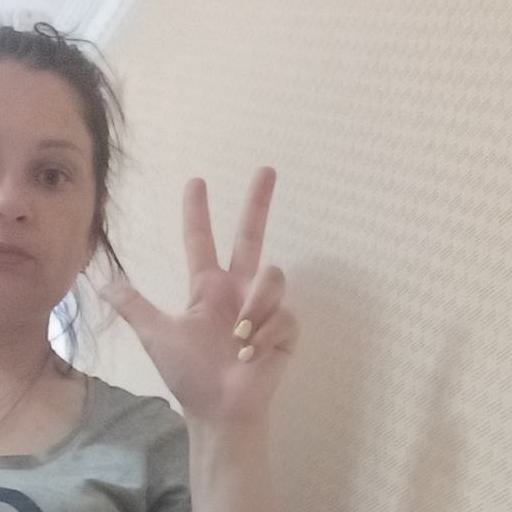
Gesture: three2